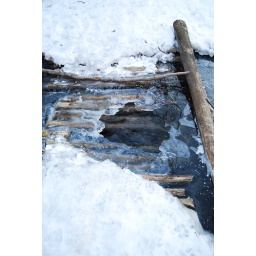
Just water over the bridge